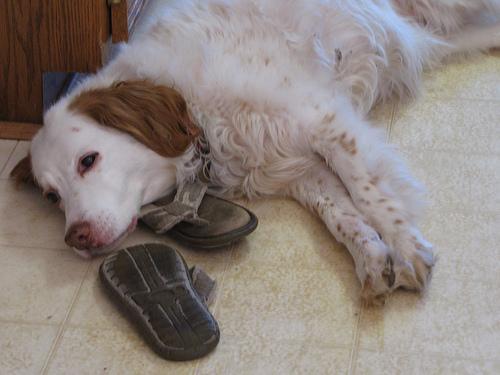
Brittany_spaniel